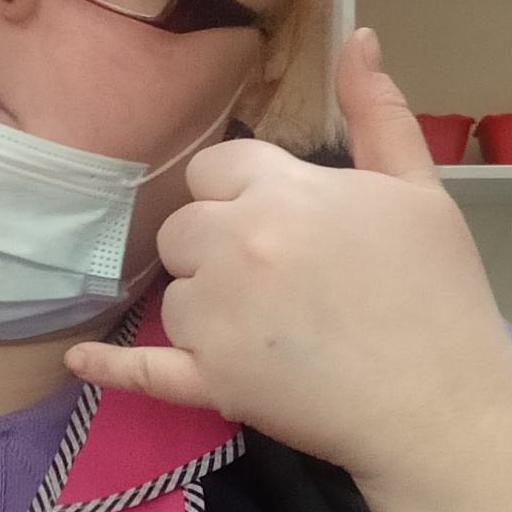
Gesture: call